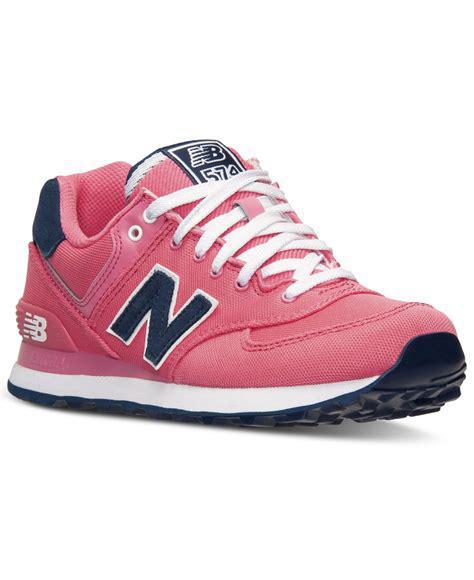
Brand: New
Model: Balance 574